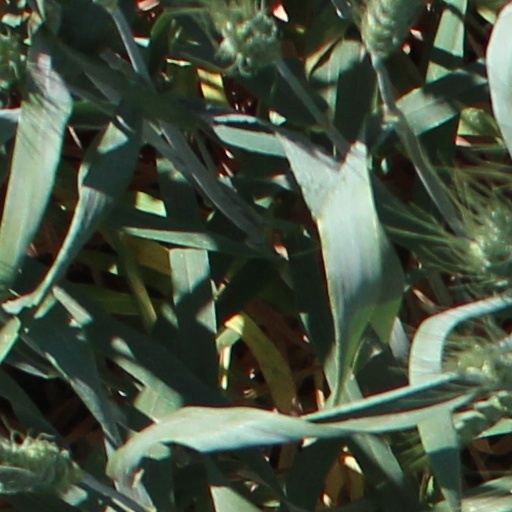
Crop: wheat